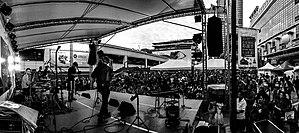
OZMA Live à Taipei en 2016
Fondé à Strasbourg en 2001, OZMA est un groupe de jazz moderne dont le leader et compositeur est le batteur Stéphane Scharlé.